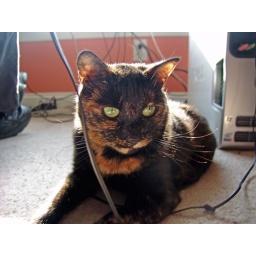
The Gillycat, looking lovely, sat in a sunbeam under the computer desk today.